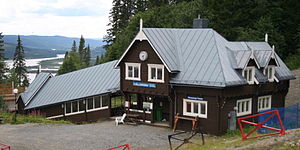
Åre Bergbana
Fjällgården station
Åre Bergbana er en kabelbane i Åre, Jämtlands län i Sverige. Den er 790 meter lang og kører fra bytorvet til Fjällgården. Kabelbanen byggedes som første faste forbindelse til fjället af Von Roll fra 1908 til 1910 til en samlet pris på 230.000 svenske kronor. Åre Bergbana blev indviet den 7. marts 1910.